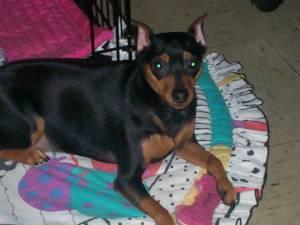
miniature pinscher